Ahmed Sylla

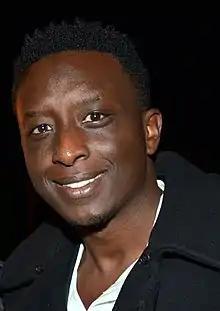
Sylla in 2018

Ahmed Sylla is a French comedian and actor. In 2017, he received acclaim for his role in the film "The Climb".